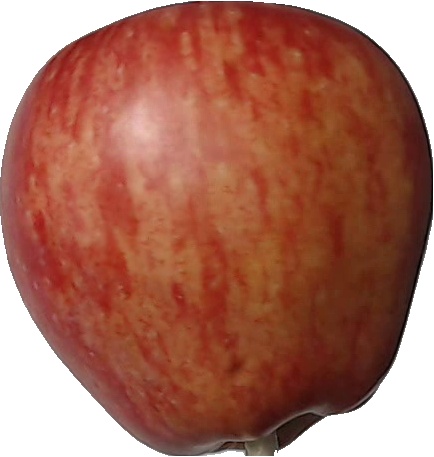
Label: apple_red_1